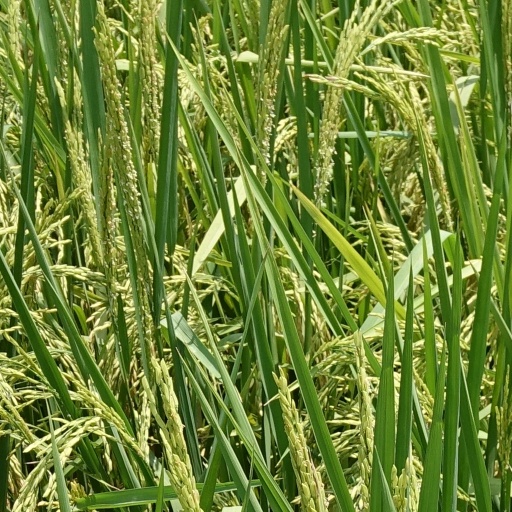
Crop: rice